Kronstadt

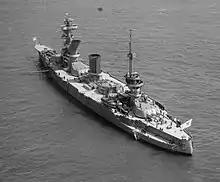
Soviet battleship Marat at the Spithead Fleet Review 1937

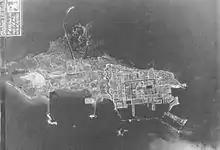
German aerial reconnaissance shot of Kronstadt, June 1, 1942

During World War II, Kronstadt was subject to several bombing raids by the Luftwaffe. In August 1941 the Luftwaffe began bombing Kronstadt repeatedly. The most notable bombing was Stuka ace Hans-Ulrich Rudel's sinking of the battleship "Marat".